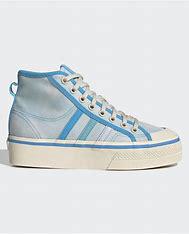
Brand: Adidas
Model: Nizza Platform